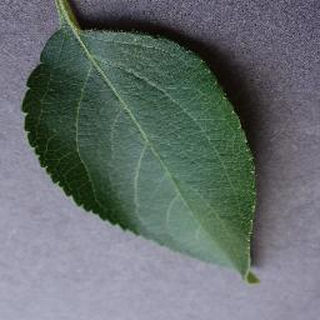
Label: healthy_apple